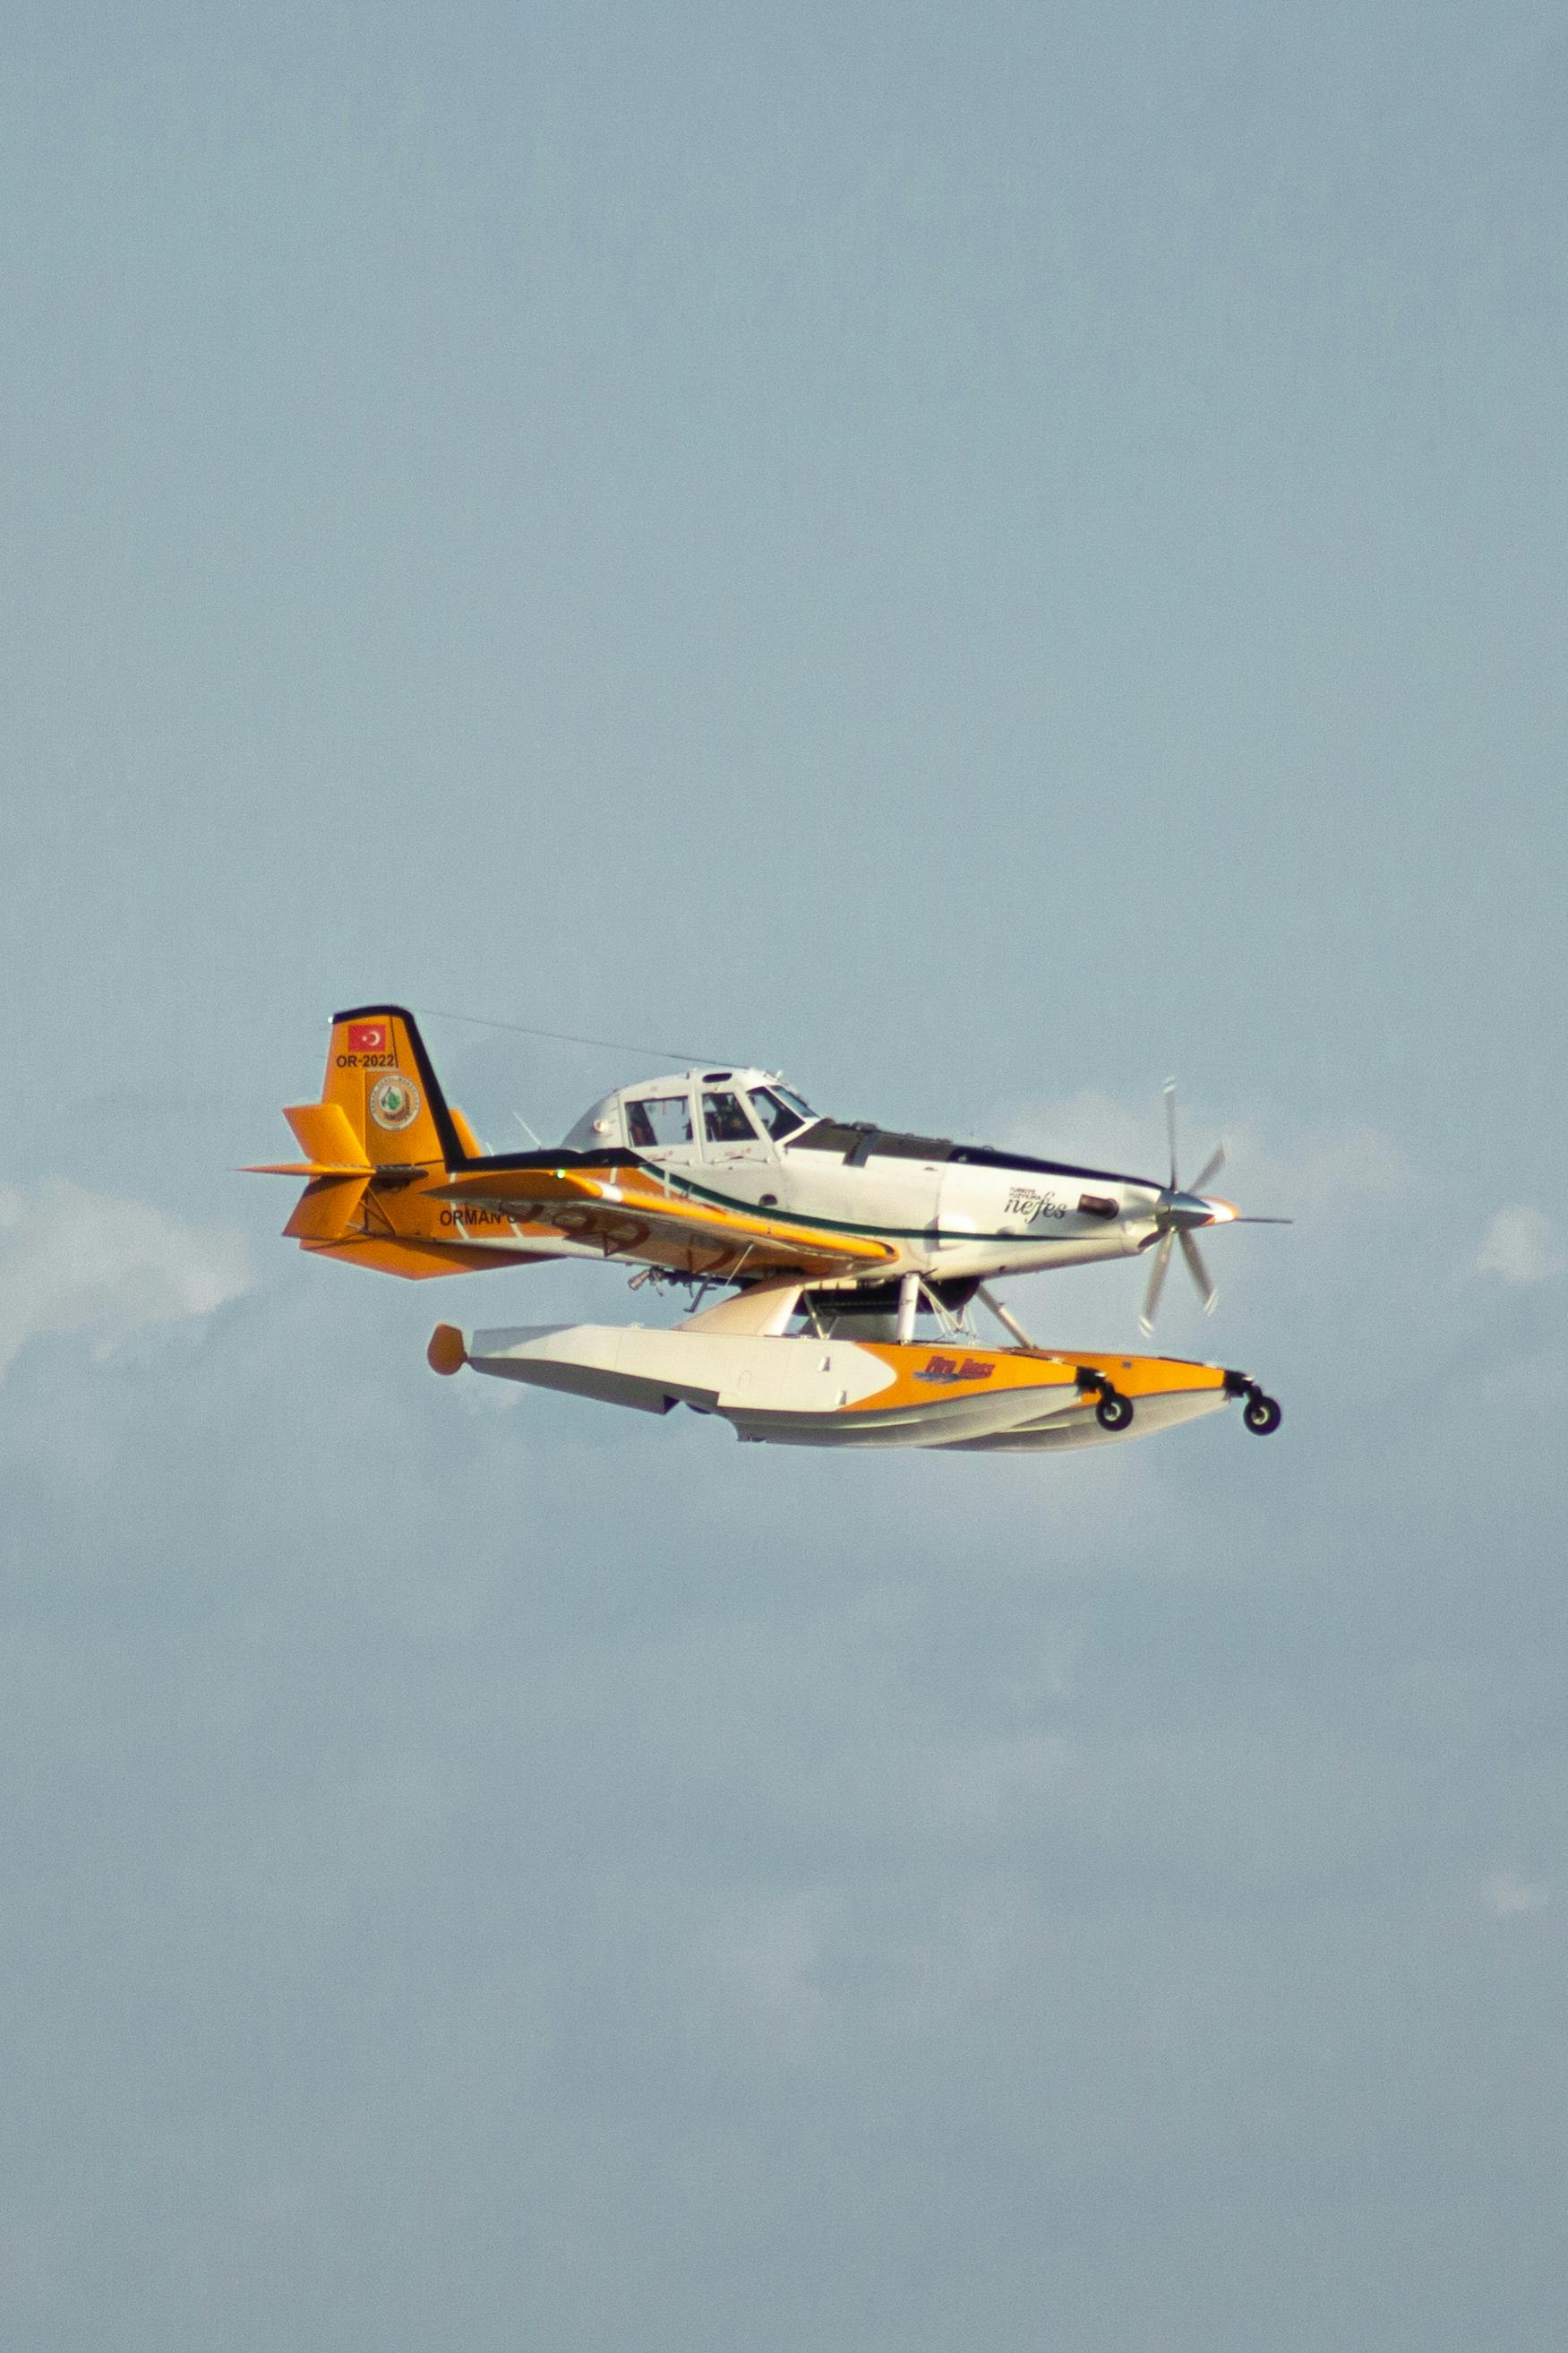
aircraft, sky, cloud, vehicle, airplane, monoplane, propeller, aerospace manufacturer, flap, aviation, air travel, propeller driven aircraft, wing, aircraft engine, light aircraft, travel, general aviation, aerospace engineering, aerobatics, tire, jet aircraft, airline, fighter aircraft, ultralight aviation, flight, air racing, event, air show, air sports, public event, fin, trainer, air force, military aircraft